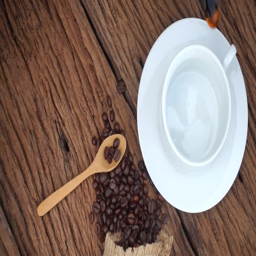
super slow motion of coffee is poured in the cup on the wood background